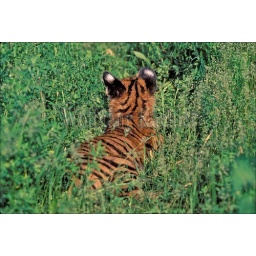
Usa, bengal tiger cub in pasture, game farm